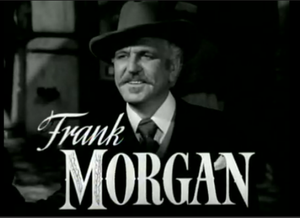
The Vanishing Virginian est un film américain réalisé par Frank Borzage, sorti en 1942.